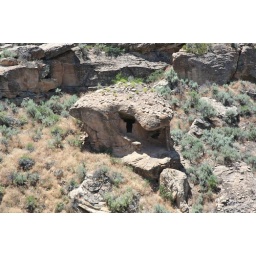
Eroded Boulder House--incorporates the huge rock under which it sits as part of its roof and walls.